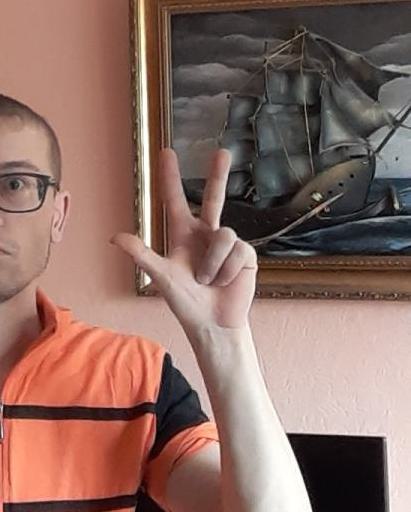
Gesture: three2